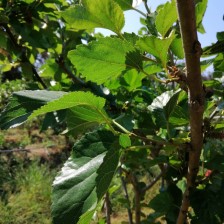
Variety: Buriram60